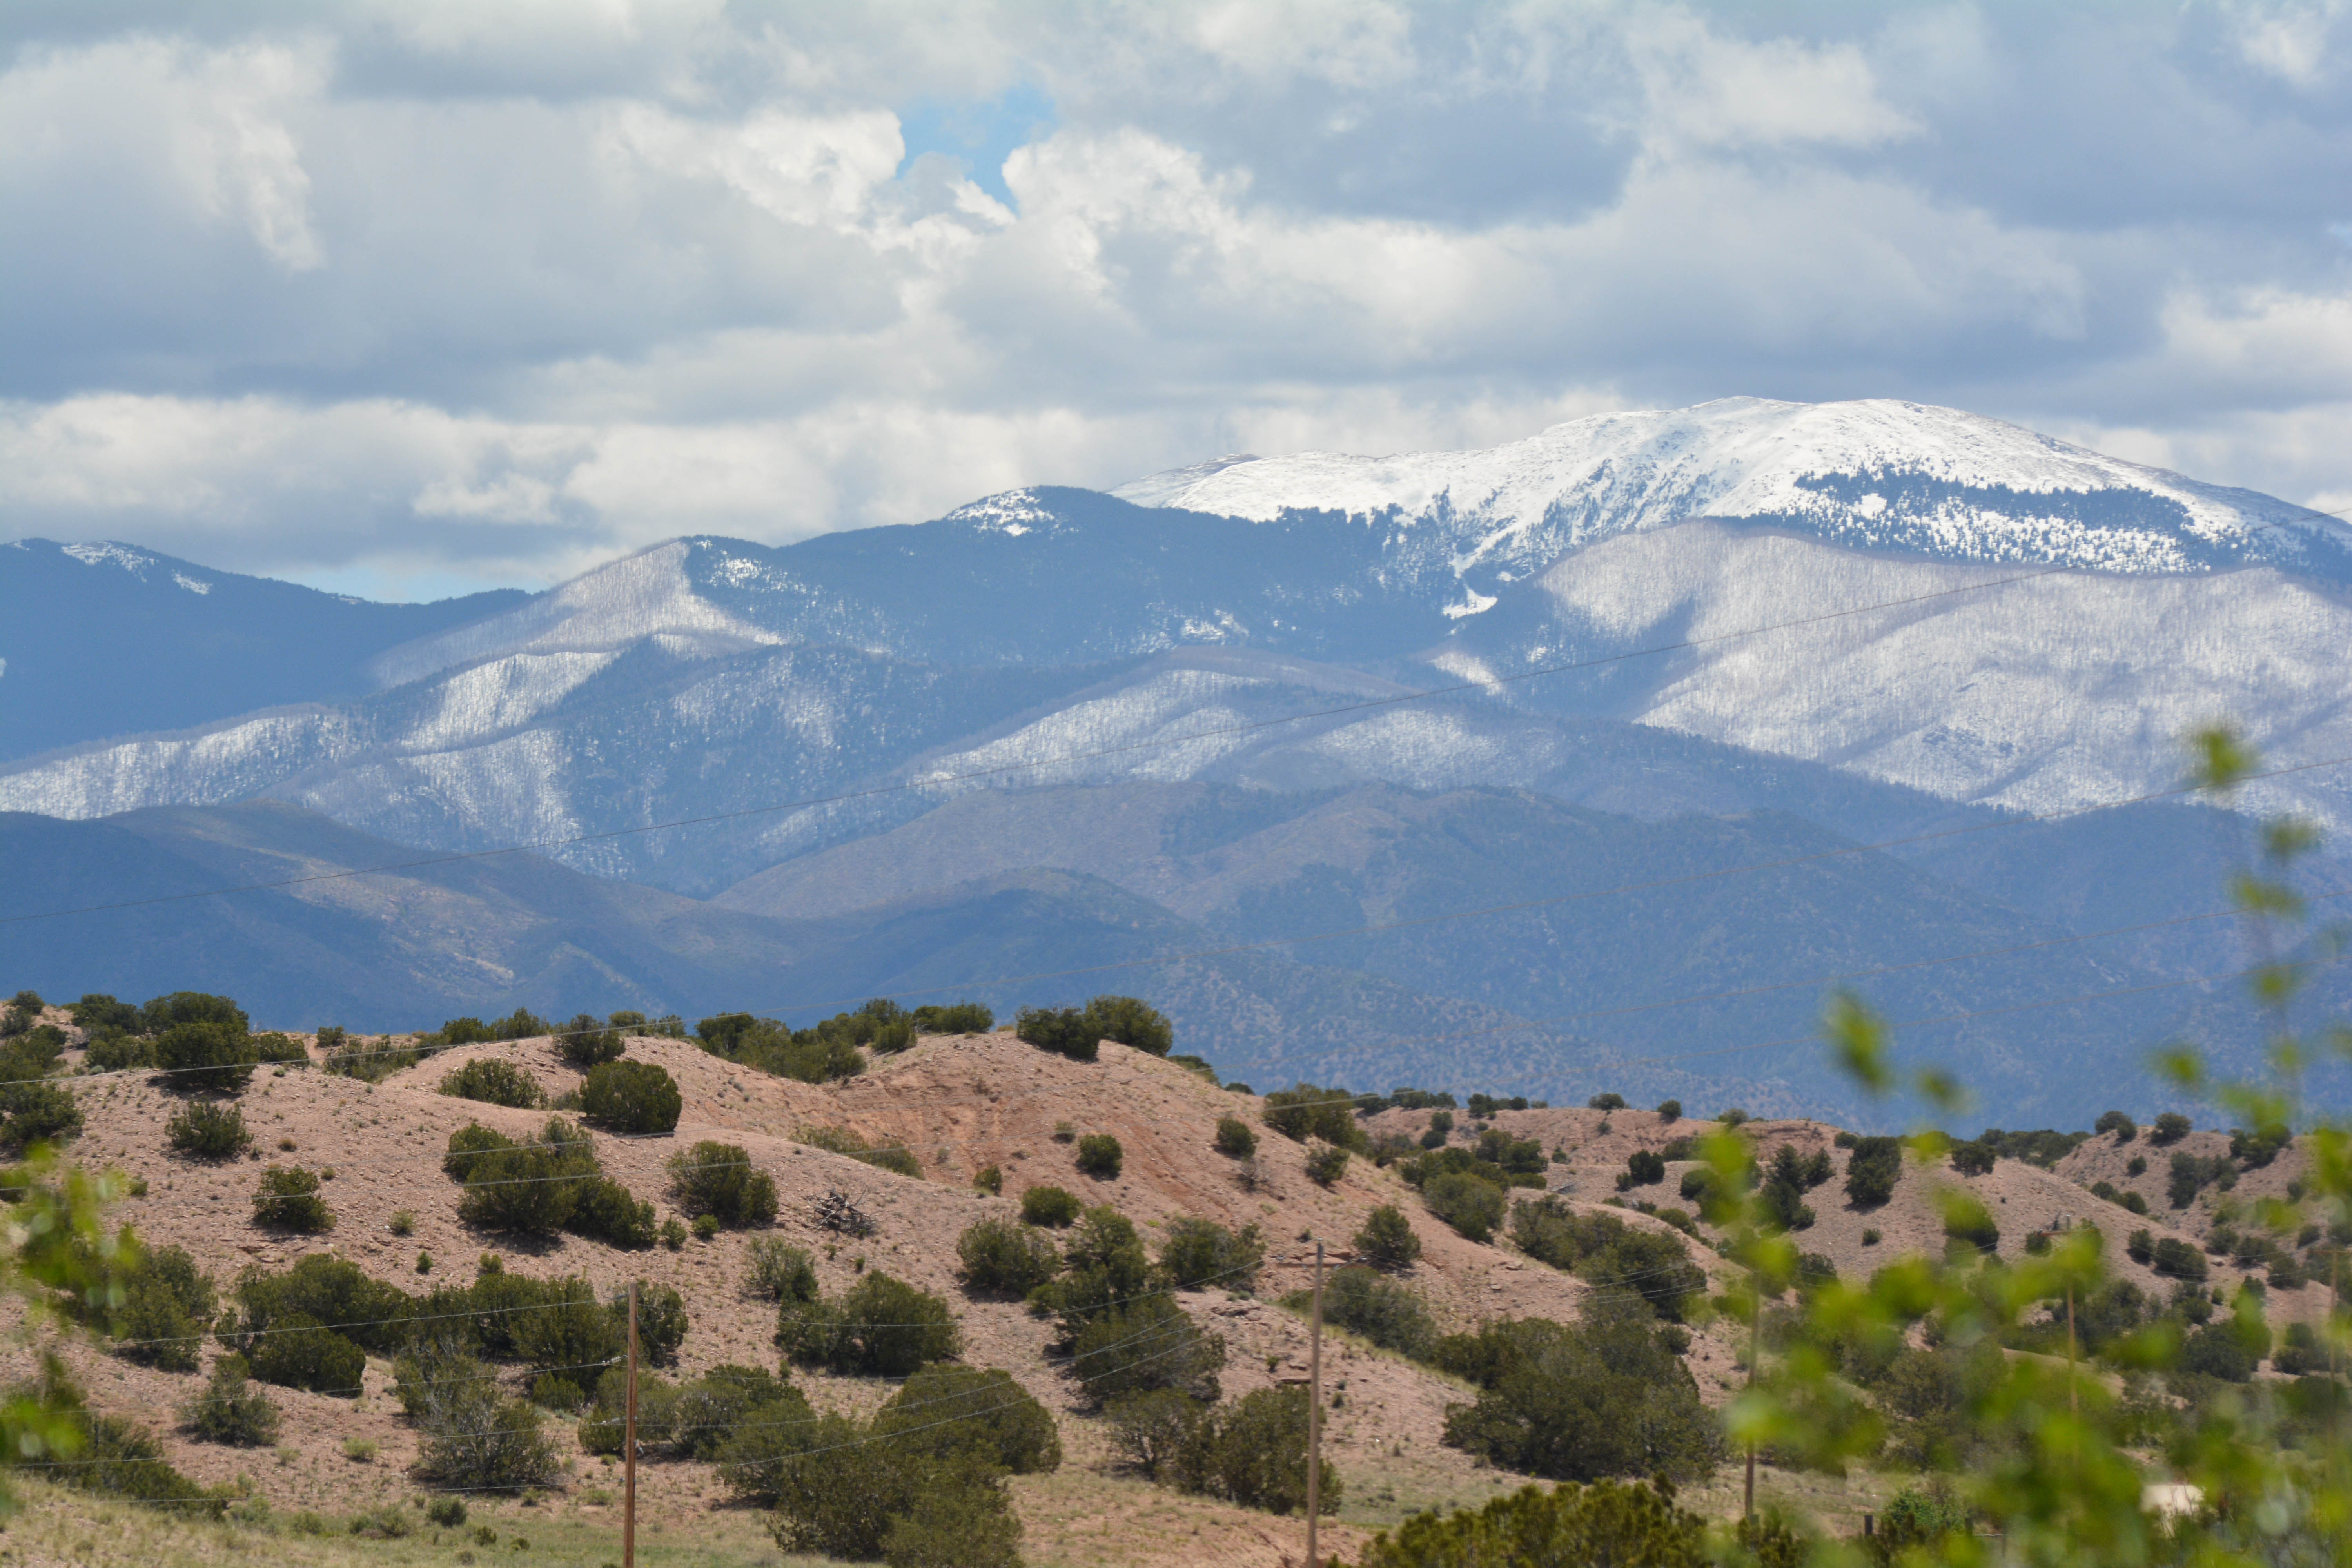
landscape, nature, wilderness, mountain, meadow, hill, flower, adventure, valley, mountain range, ridge, alps, plateau, santafe, truchas, northernnewmexico, pueblosantafe, ecosystem, landform, mountain pass, geographical feature, mountainous landforms